Upanishads

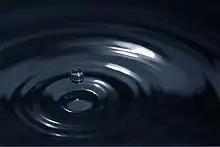
Impact of a drop of water, a common analogy for Brahman and the Ātman

The Aitareya, Kauṣītaki and Taittirīya Upanishads may date to as early as the mid-1st millennium BCE, while the remnant date from between roughly the 4th to 1st centuries BCE, roughly contemporary with the earliest portions of the Sanskrit epics. One chronology assumes that the "Aitareya, Taittiriya, Kausitaki, Mundaka, Prasna", and "Katha Upanishads" has Buddha's influence, and is consequently placed after the 5th century BCE, while another proposal questions this assumption and dates it independent of Buddha's date of birth. The "Kena", "Mandukya," and "Isa Upanishads" are typically placed after these Principal Upanishads, but other scholars date these differently. Not much is known about the authors except for those, like Yajnavalkayva and Uddalaka, mentioned in the texts. A few women discussants, such as Gargi and Maitreyi, the wife of Yajnavalkayva, also feature occasionally.